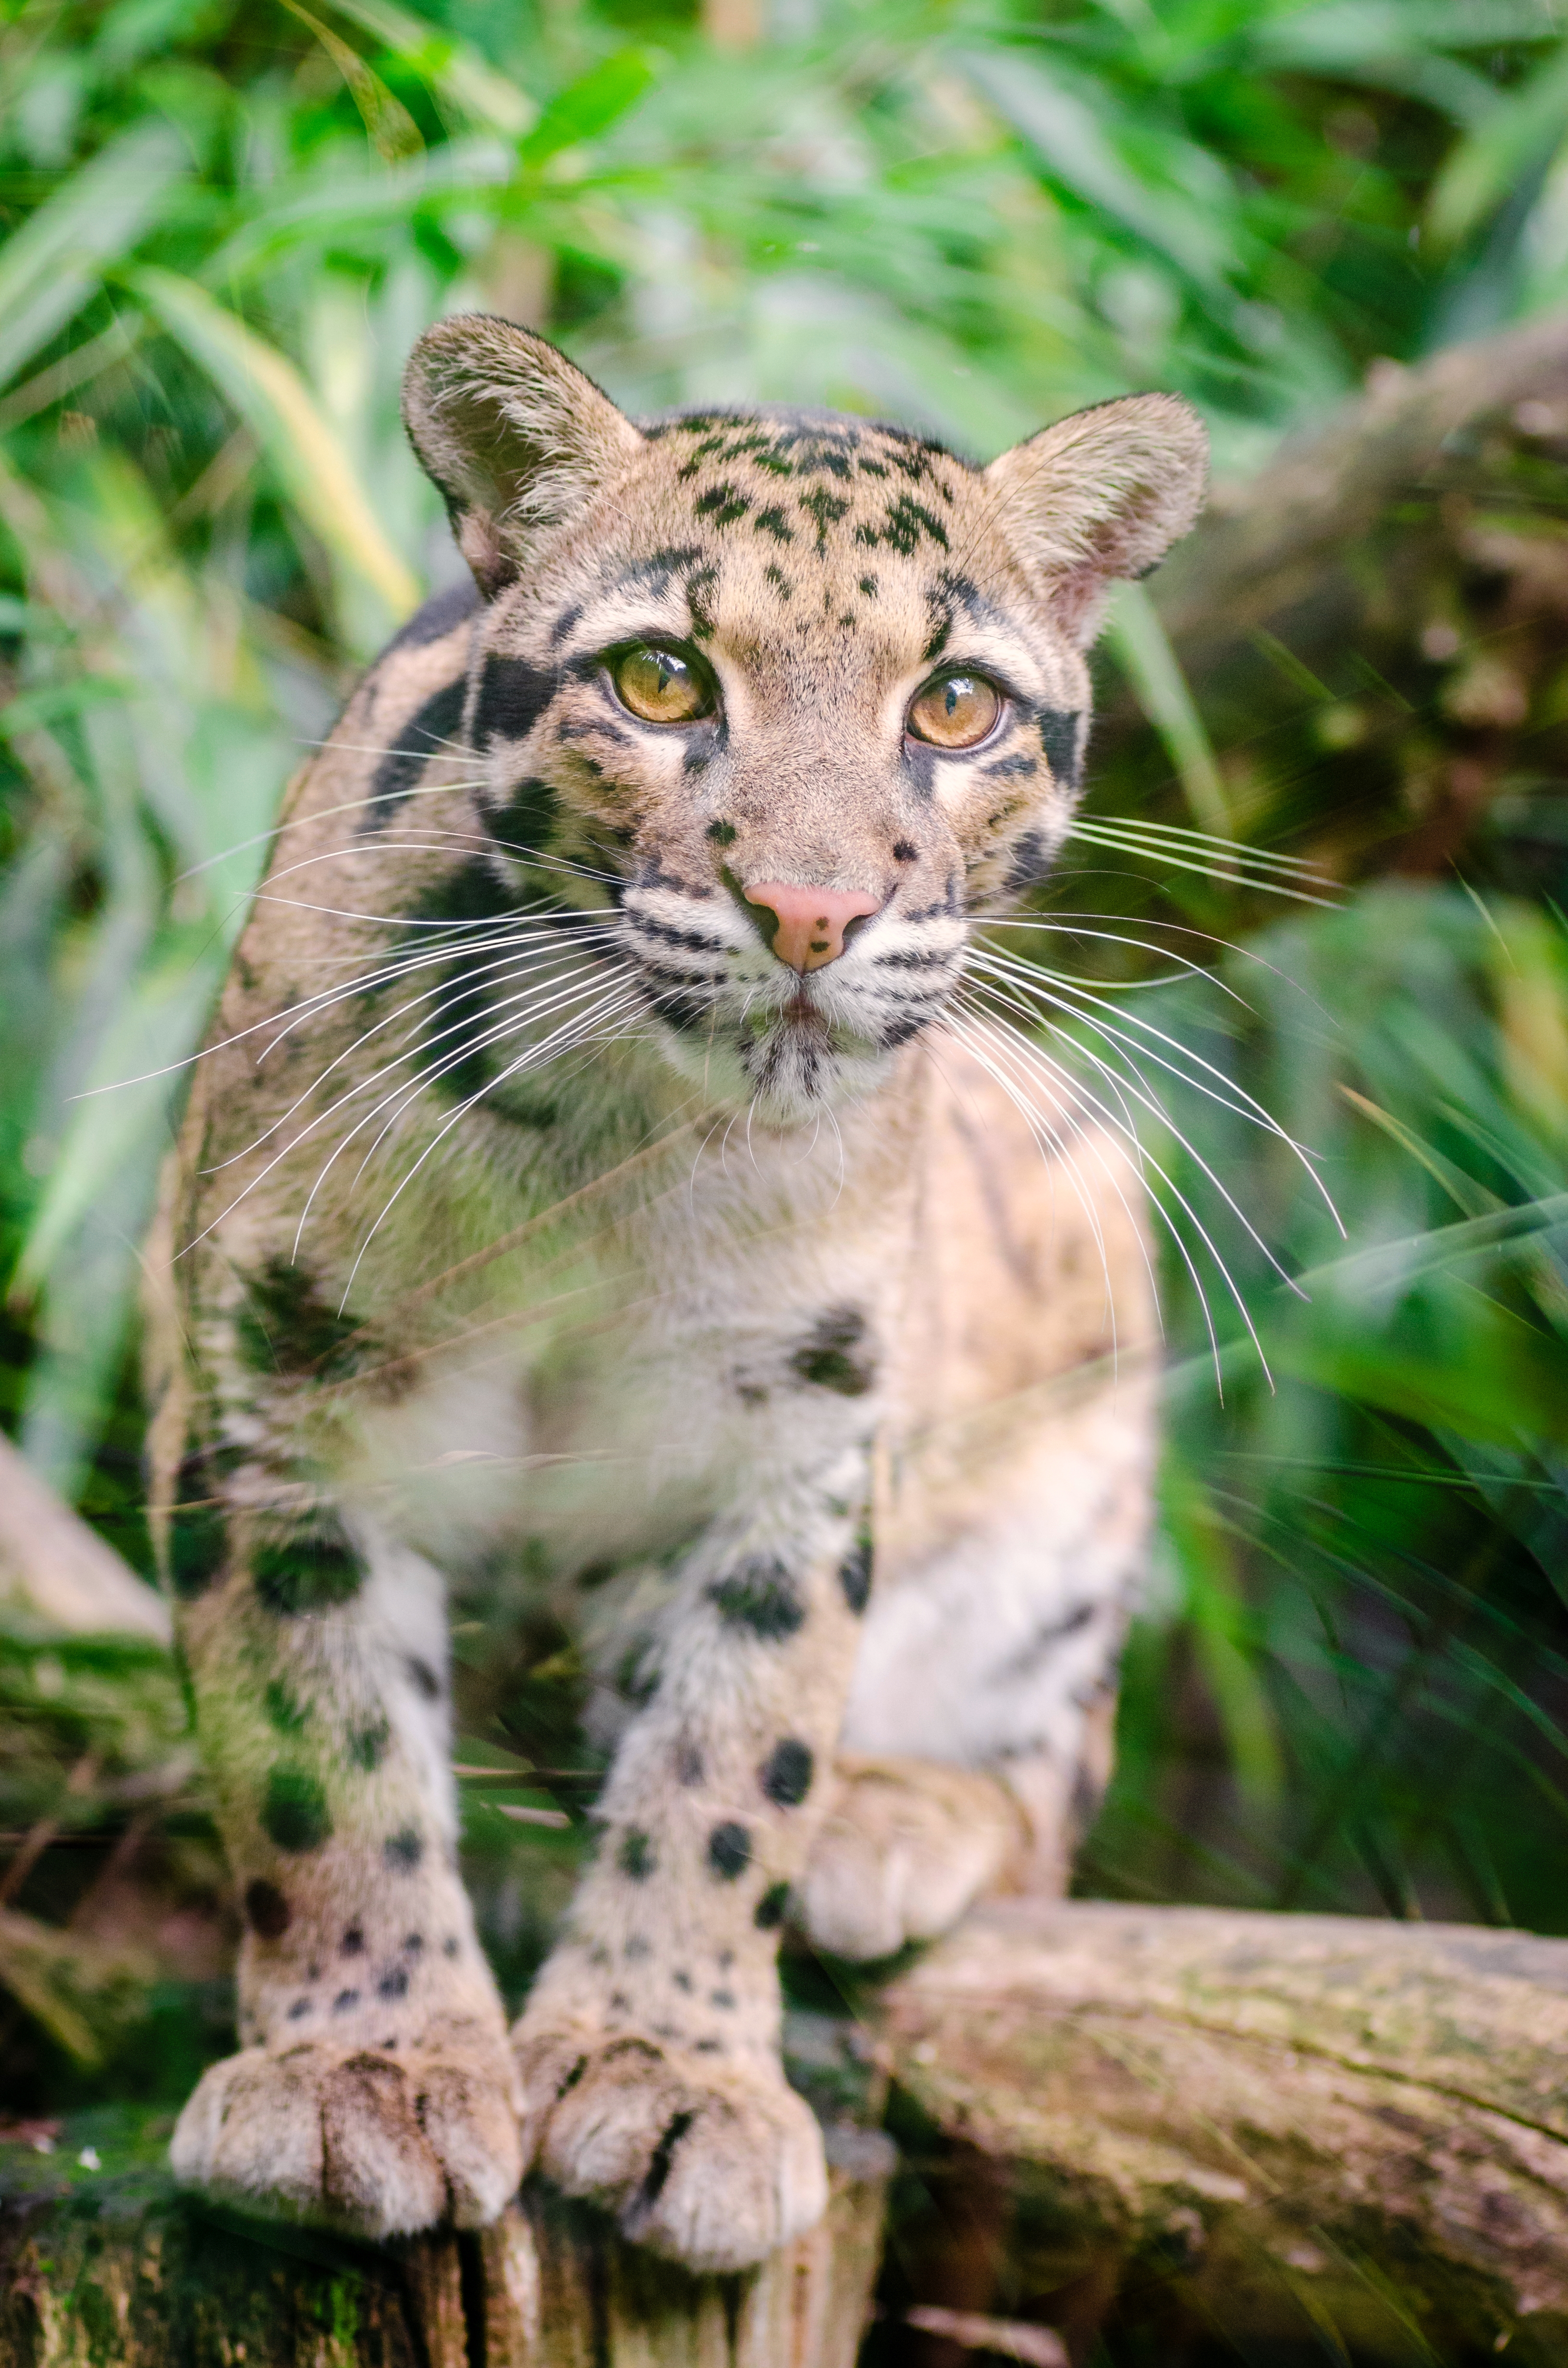
animal, wildlife, zoo, portrait, jungle, cat, feline, mammal, nikon, fauna, leopard, nebulosa, eyes, whiskers, animals, vertebrate, germany, deutschland, katze, tier, augen, tiere, d7000, tierpark, clouded, neofelis, nebelparder, ocelot, big cats, wild cat, small to medium sized cats, cat like mammal